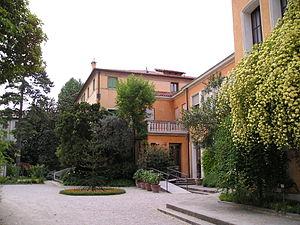
Aire de la flore méditerranéenne.
Le Jardin botanique de Padoue est le plus ancien jardin botanique encore existant au monde, créé en 1545. C'est un monument de valeur historique, architecturale et botanique classé par l’Organisation des Nations unies pour l'éducation, la science et la culture au patrimoine de l'humanité. Ce jardin botanique est situé à Padoue, dans la région de Vénétie, en Italie.